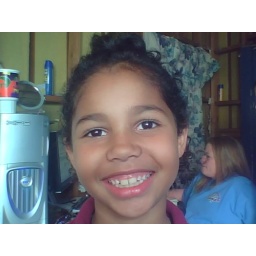
shyanne in the kitchen at georgia's house thats georgia behind her on the computer lol